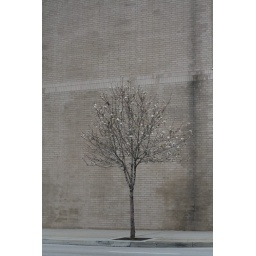
I thought this tree looked really interesting against this big wall